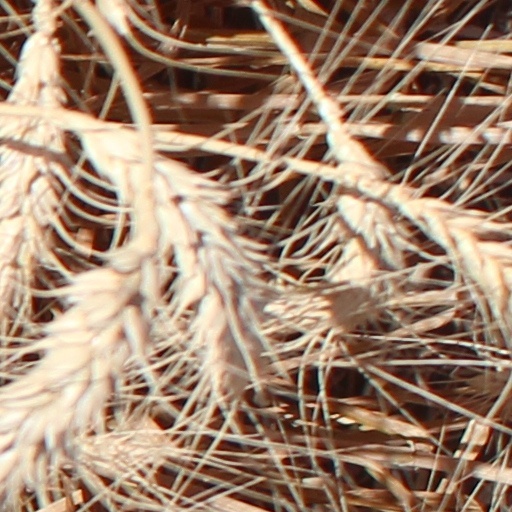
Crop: wheat